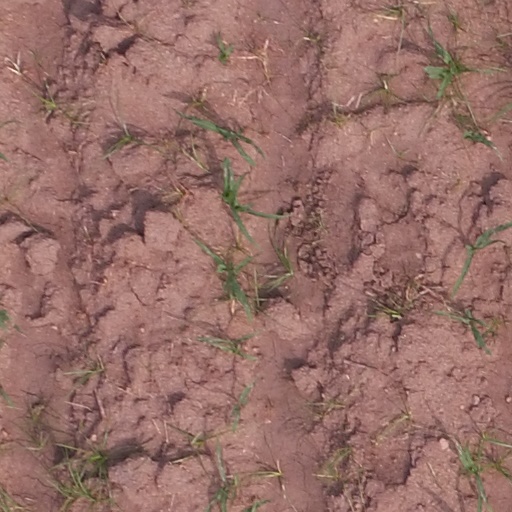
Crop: maize; corn